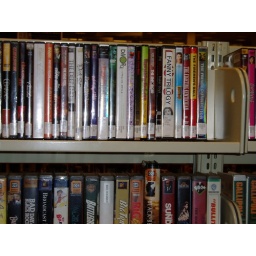
The top shelf in four sections of shelving houses the DVD collection. VHS tapes are below DVDs.